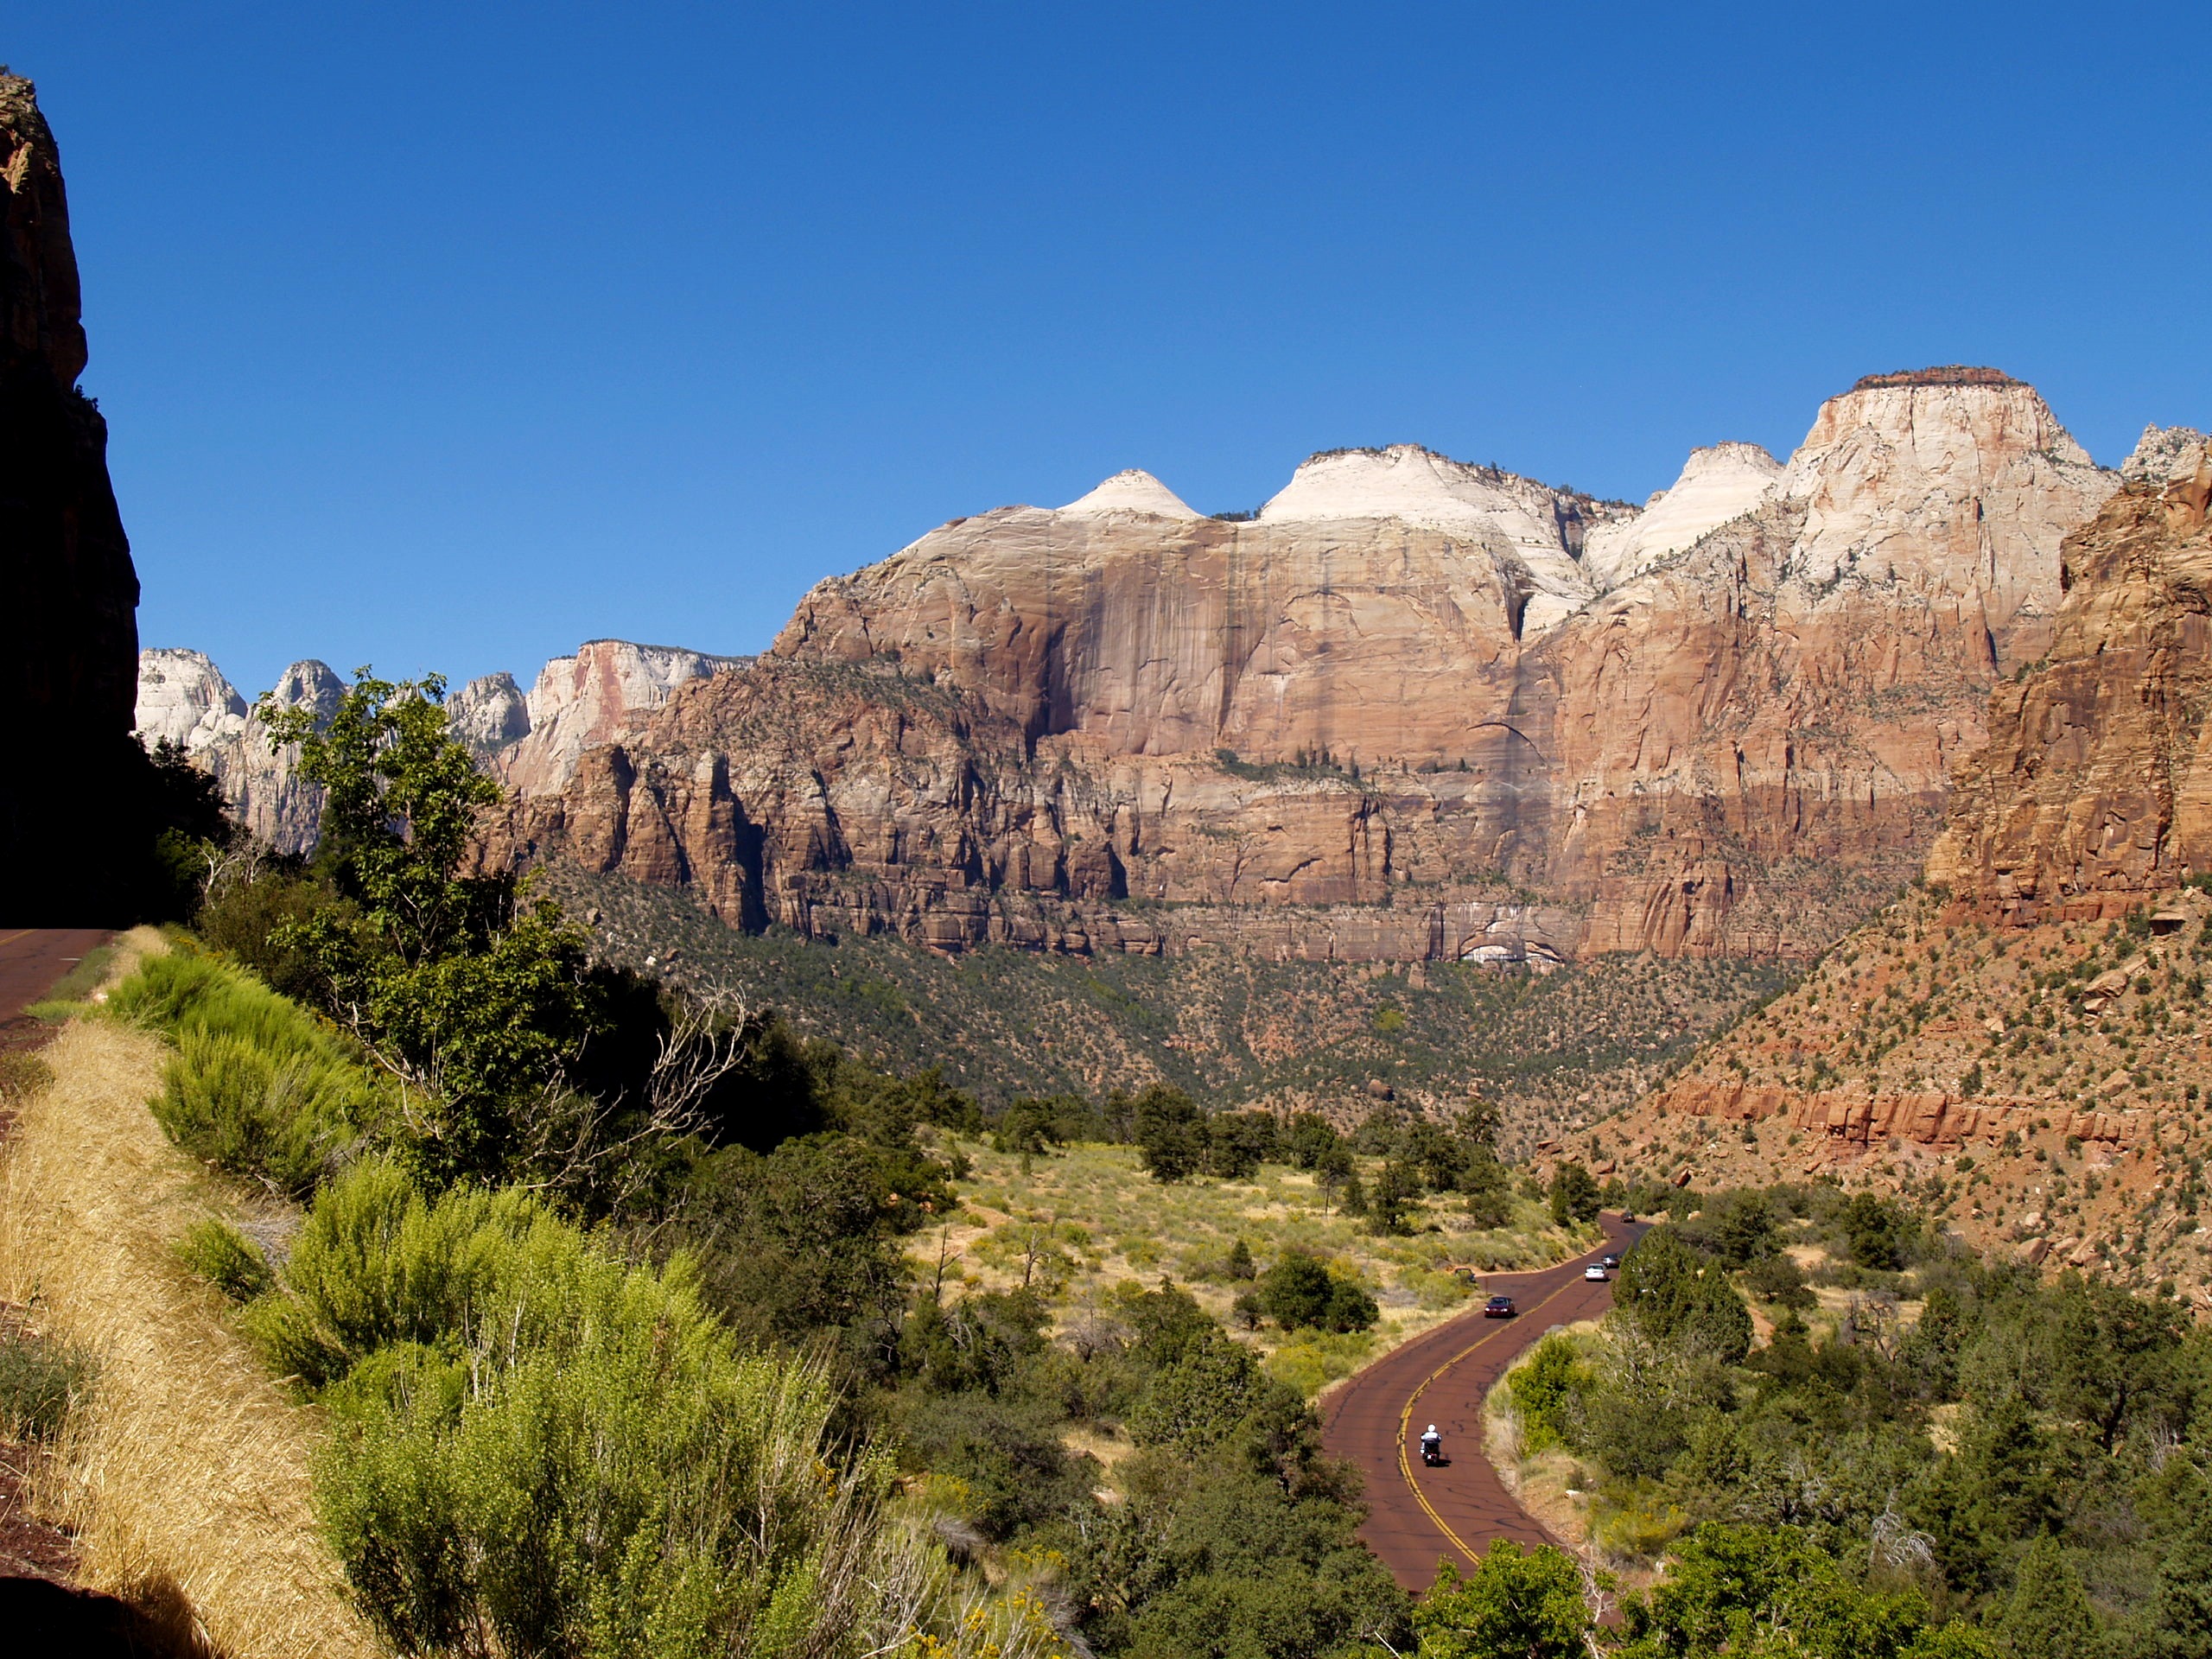
landscape, nature, rock, mountain, desert, valley, formation, dry, cliff, arch, red, park, scenery, usa, canyon, terrain, national park, erosion, geology, utah, badlands, hot, plateau, tourist attraction, wadi, zion national park, landform, sand stone, historic site, geographical feature, southwest usa